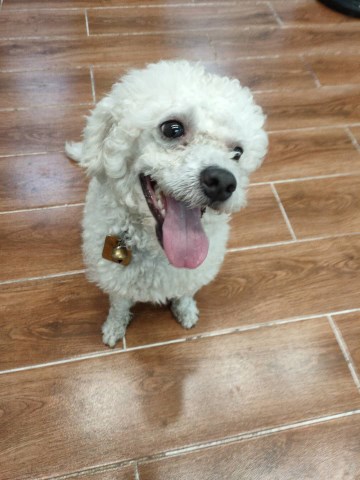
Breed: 3083-n000117-Bichon_Frise